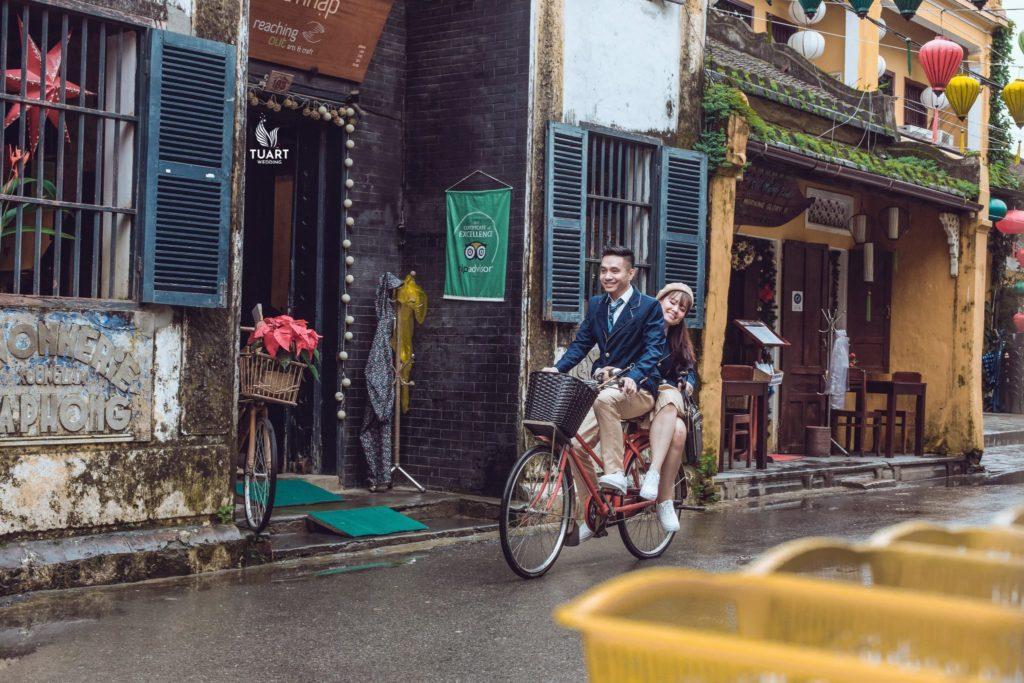
có một cặp đôi đang di chuyển cùng nhau bằng xe đạp ở trên phố